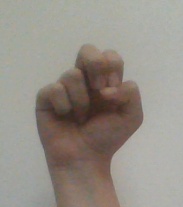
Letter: gaaf